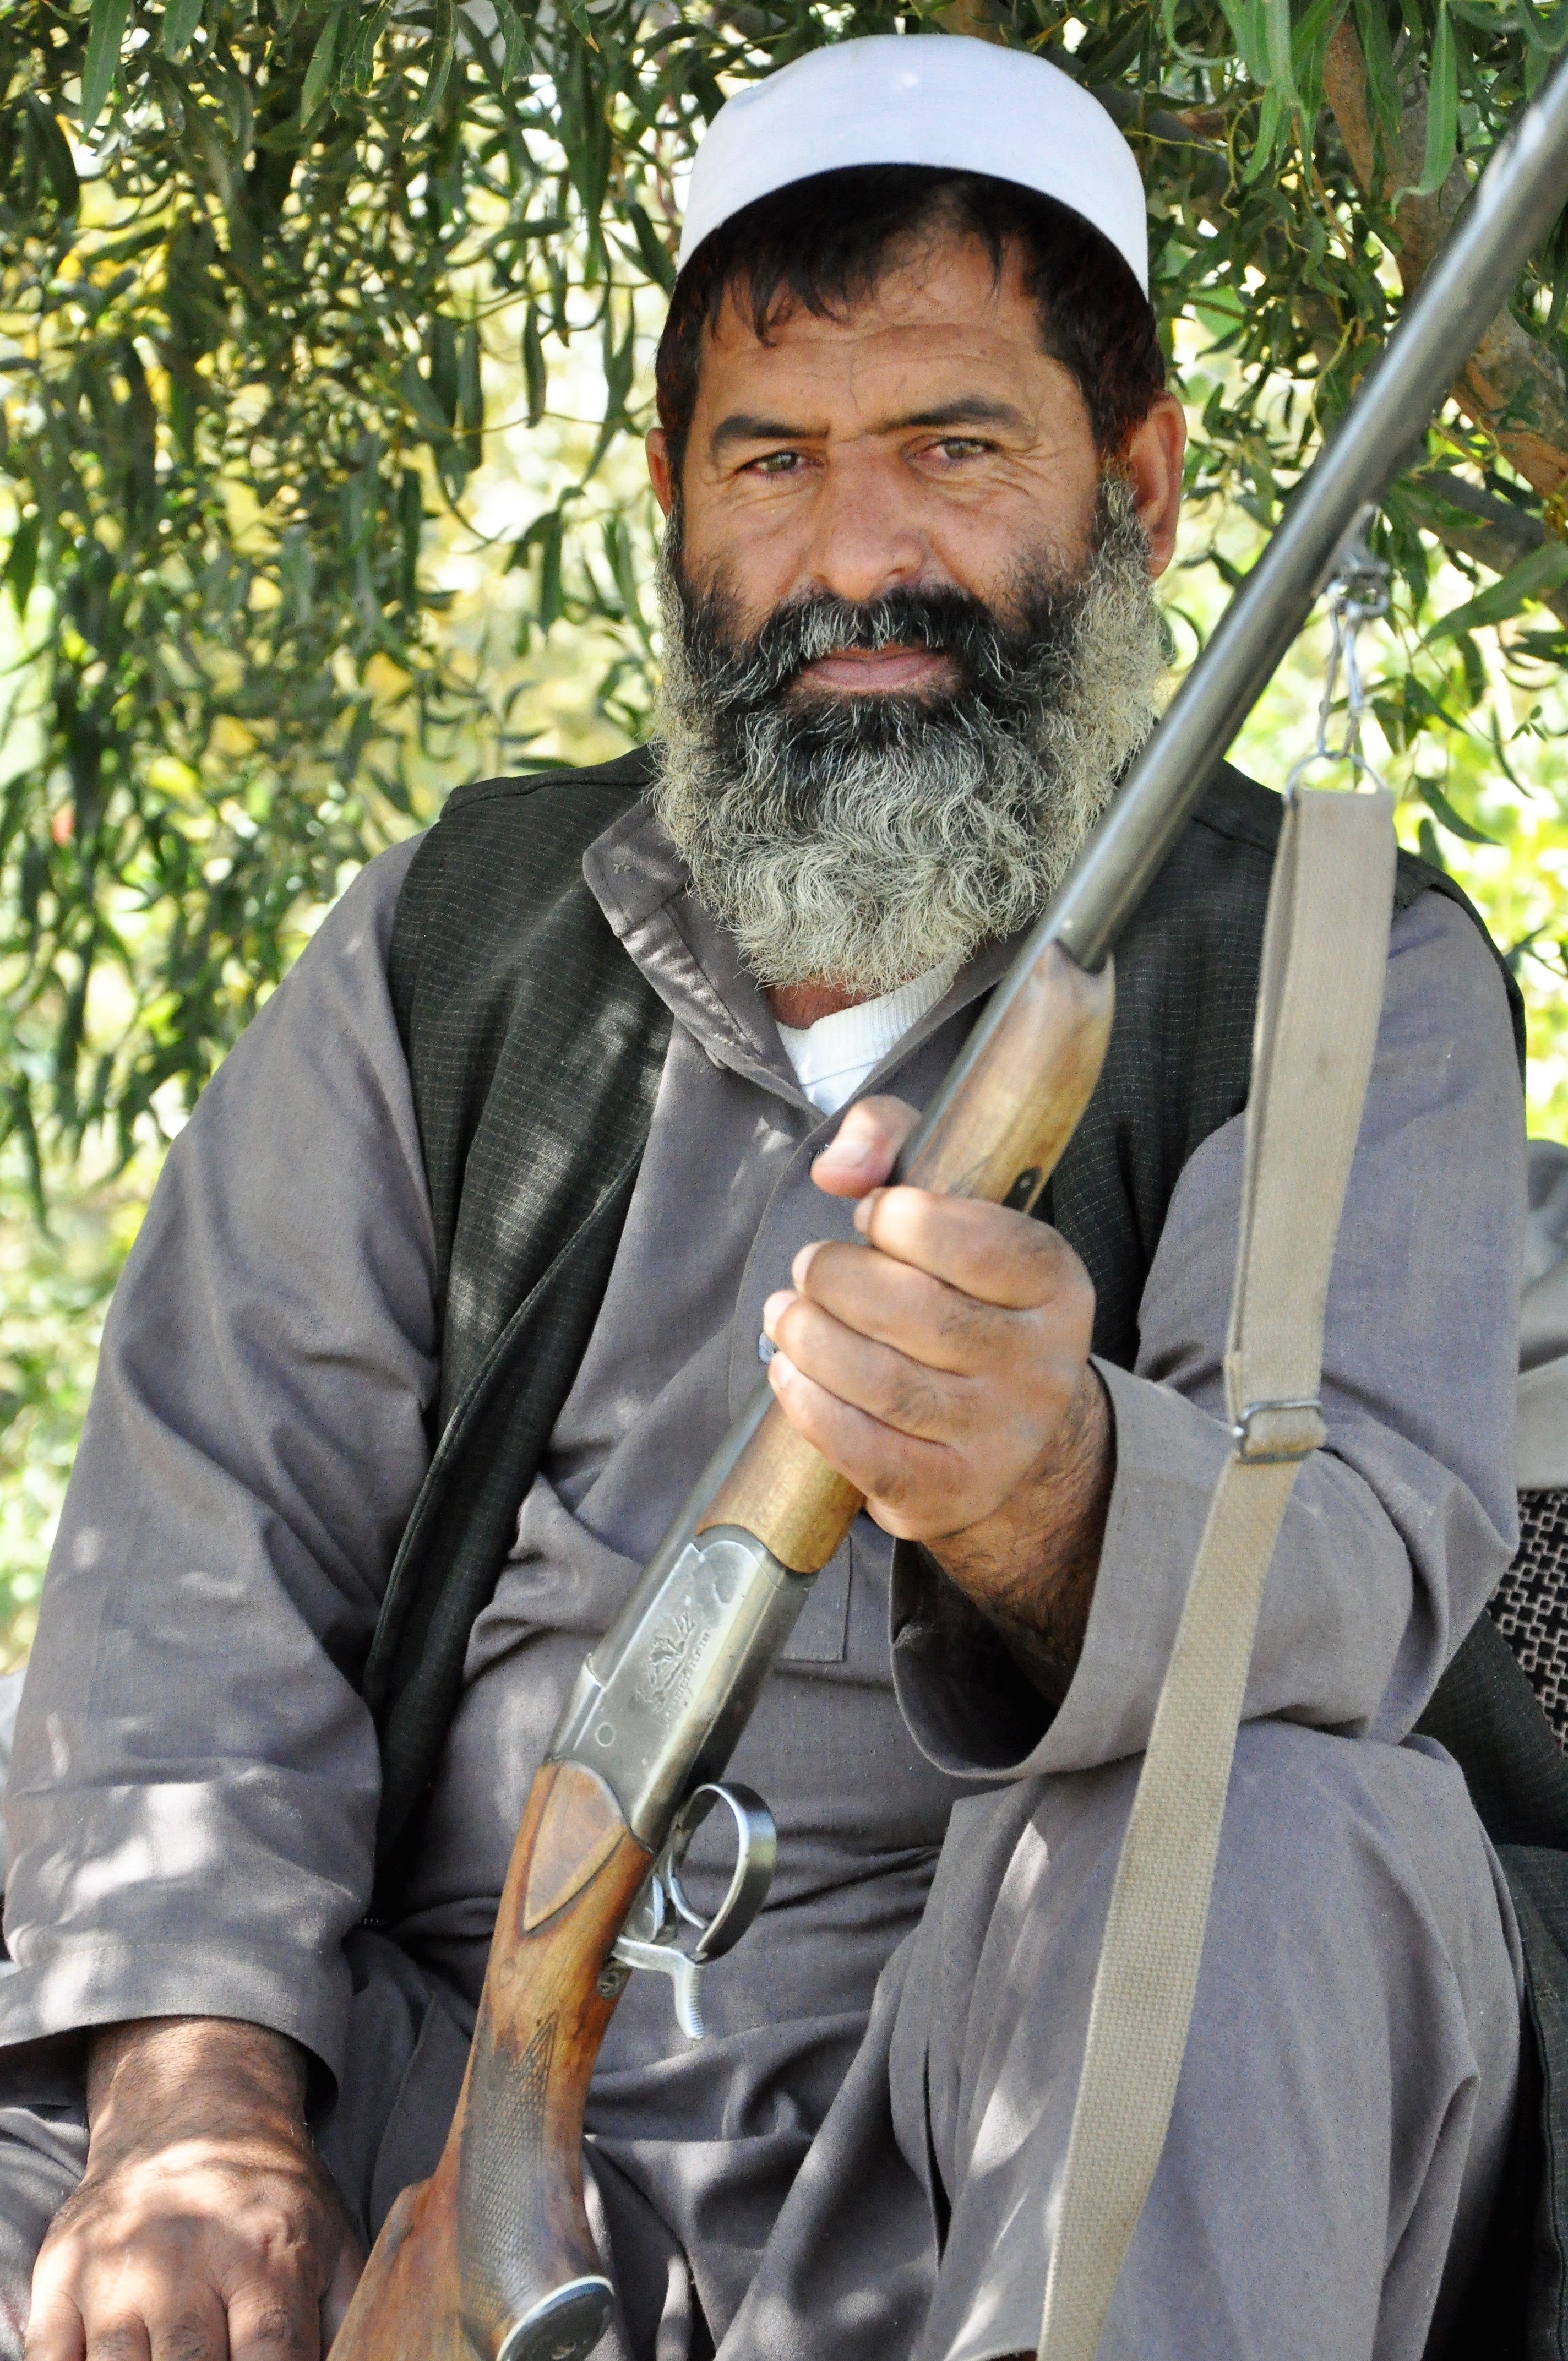
man, person, people, hair, male, military, soldier, army, profession, clothing, weapon, beard, fight, war, soldiers, grim, fighter, strength, warrior, courageous, facial hair